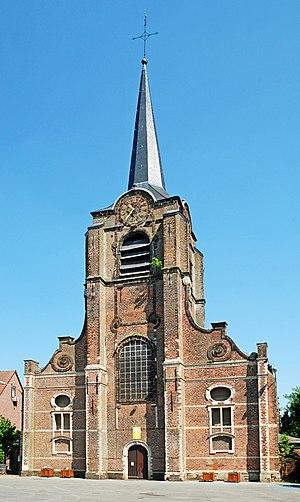
Belgique - Wavre - Église Saint-Martin de Limal
Saint-Martin est le nom de nombreuses églises, en Europe et en Amérique latine. Cet article en recense un certain nombre.
Limal est une section de la ville belge de Wavre située en Région wallonne dans la province du Brabant wallon.